Military history of China before 1912

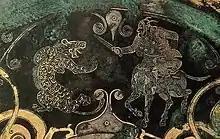
A horse-rider fighting a tiger, depicted on a gilded mirror discovered in Jincun, Luoyang.

Early Bronze Age Chinese cities were characterized by massive defensive walls. The Erlitou culture's bronze workshops probably gave it a decisive edge over competing groups. Armies were probably relatively ineffective given the prevalence of extensive fortifications, although the Erlitou culture probably succeeded in breaching these occasionally since they were able to expand the area of their control. Starting from the 3rd Millennium BC and throughout the 2nd Millennium BC, there is a correlation between elite status and military status in tomb artefacts.